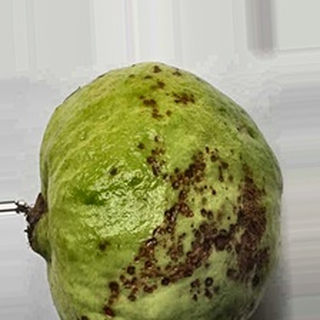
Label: guava_anthracnose